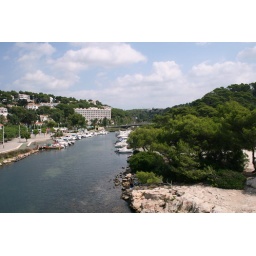
This was a view over a bridge just before getting to a beach it had the harbour right next to it.